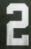
Number: 2